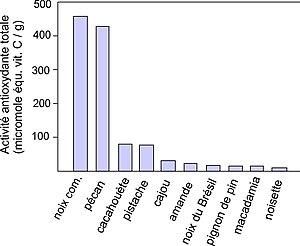
d'après Yang et al. ""Antioxidant and antiproliferative activities of common edible nuts seeds"" Food Science and Technology, 42, 2009"
Les fruits à coque sont des fruits contenant généralement une seule graine oléagineuse comestible enfermée dans une coque sclérifiée à maturité. Ce n’est pas un concept théorique mais un terme défini par extension, utilisé en alimentation, nutrition et allergologie, désignant les graines de fruits à coque ayant des compositions nutritionnelles semblables, connues comme favorables à la santé d’après les données épidémiologiques, mais pouvant parfois être source d’allergie.
La noisette, parfois appelée « aveline », est le fruit du noisetier commun, ainsi que de diverses espèces voisines du genre Corylus.
La noix est un fruit comestible à coque. Elle est produite par les noyers, arbres du genre Juglans L., de la famille des Juglandacées. La forme commercialisée la plus importante des régions tempérées provient de la culture du noyer commun. Cet arbre, qui était présent à l'origine dans les régions montagneuses en milieu tempéré sur le continent eurasiatique, est maintenant largement cultivé dans le monde. Le présent article concerne la noix commune, c’est-à-dire le fruit du noyer commun.